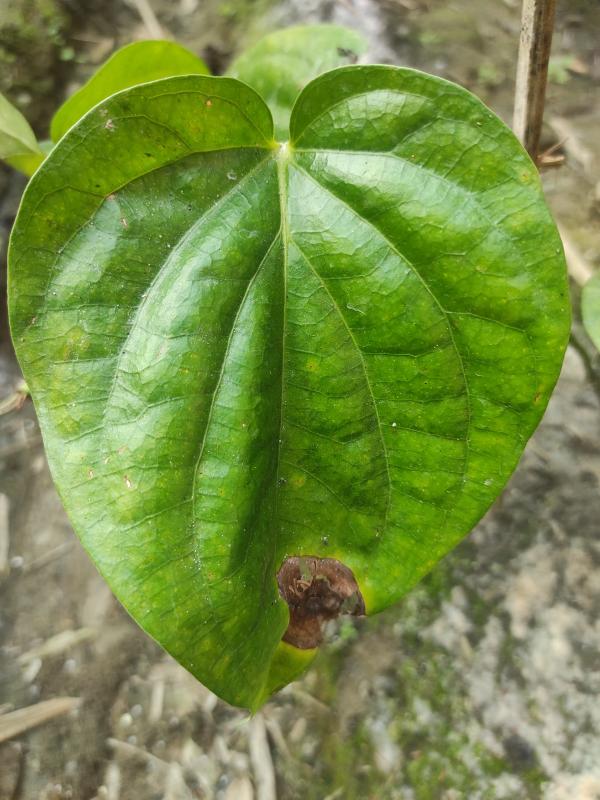
Label: Fungal_Brown_Spot_Disease